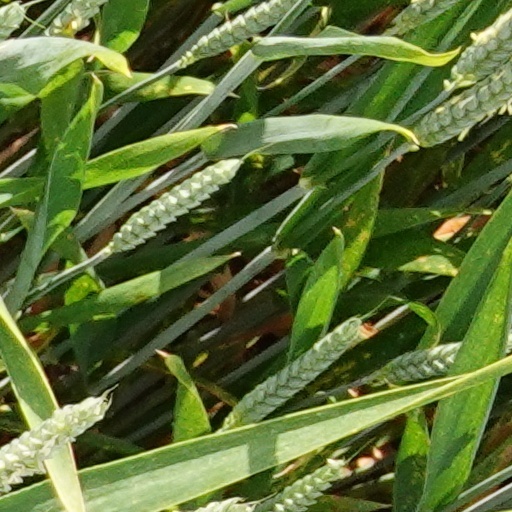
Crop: wheat